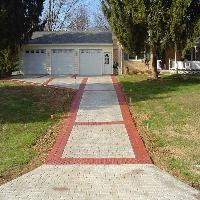
Weather: sun or clear